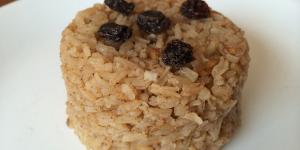
arroz con coco caribeno